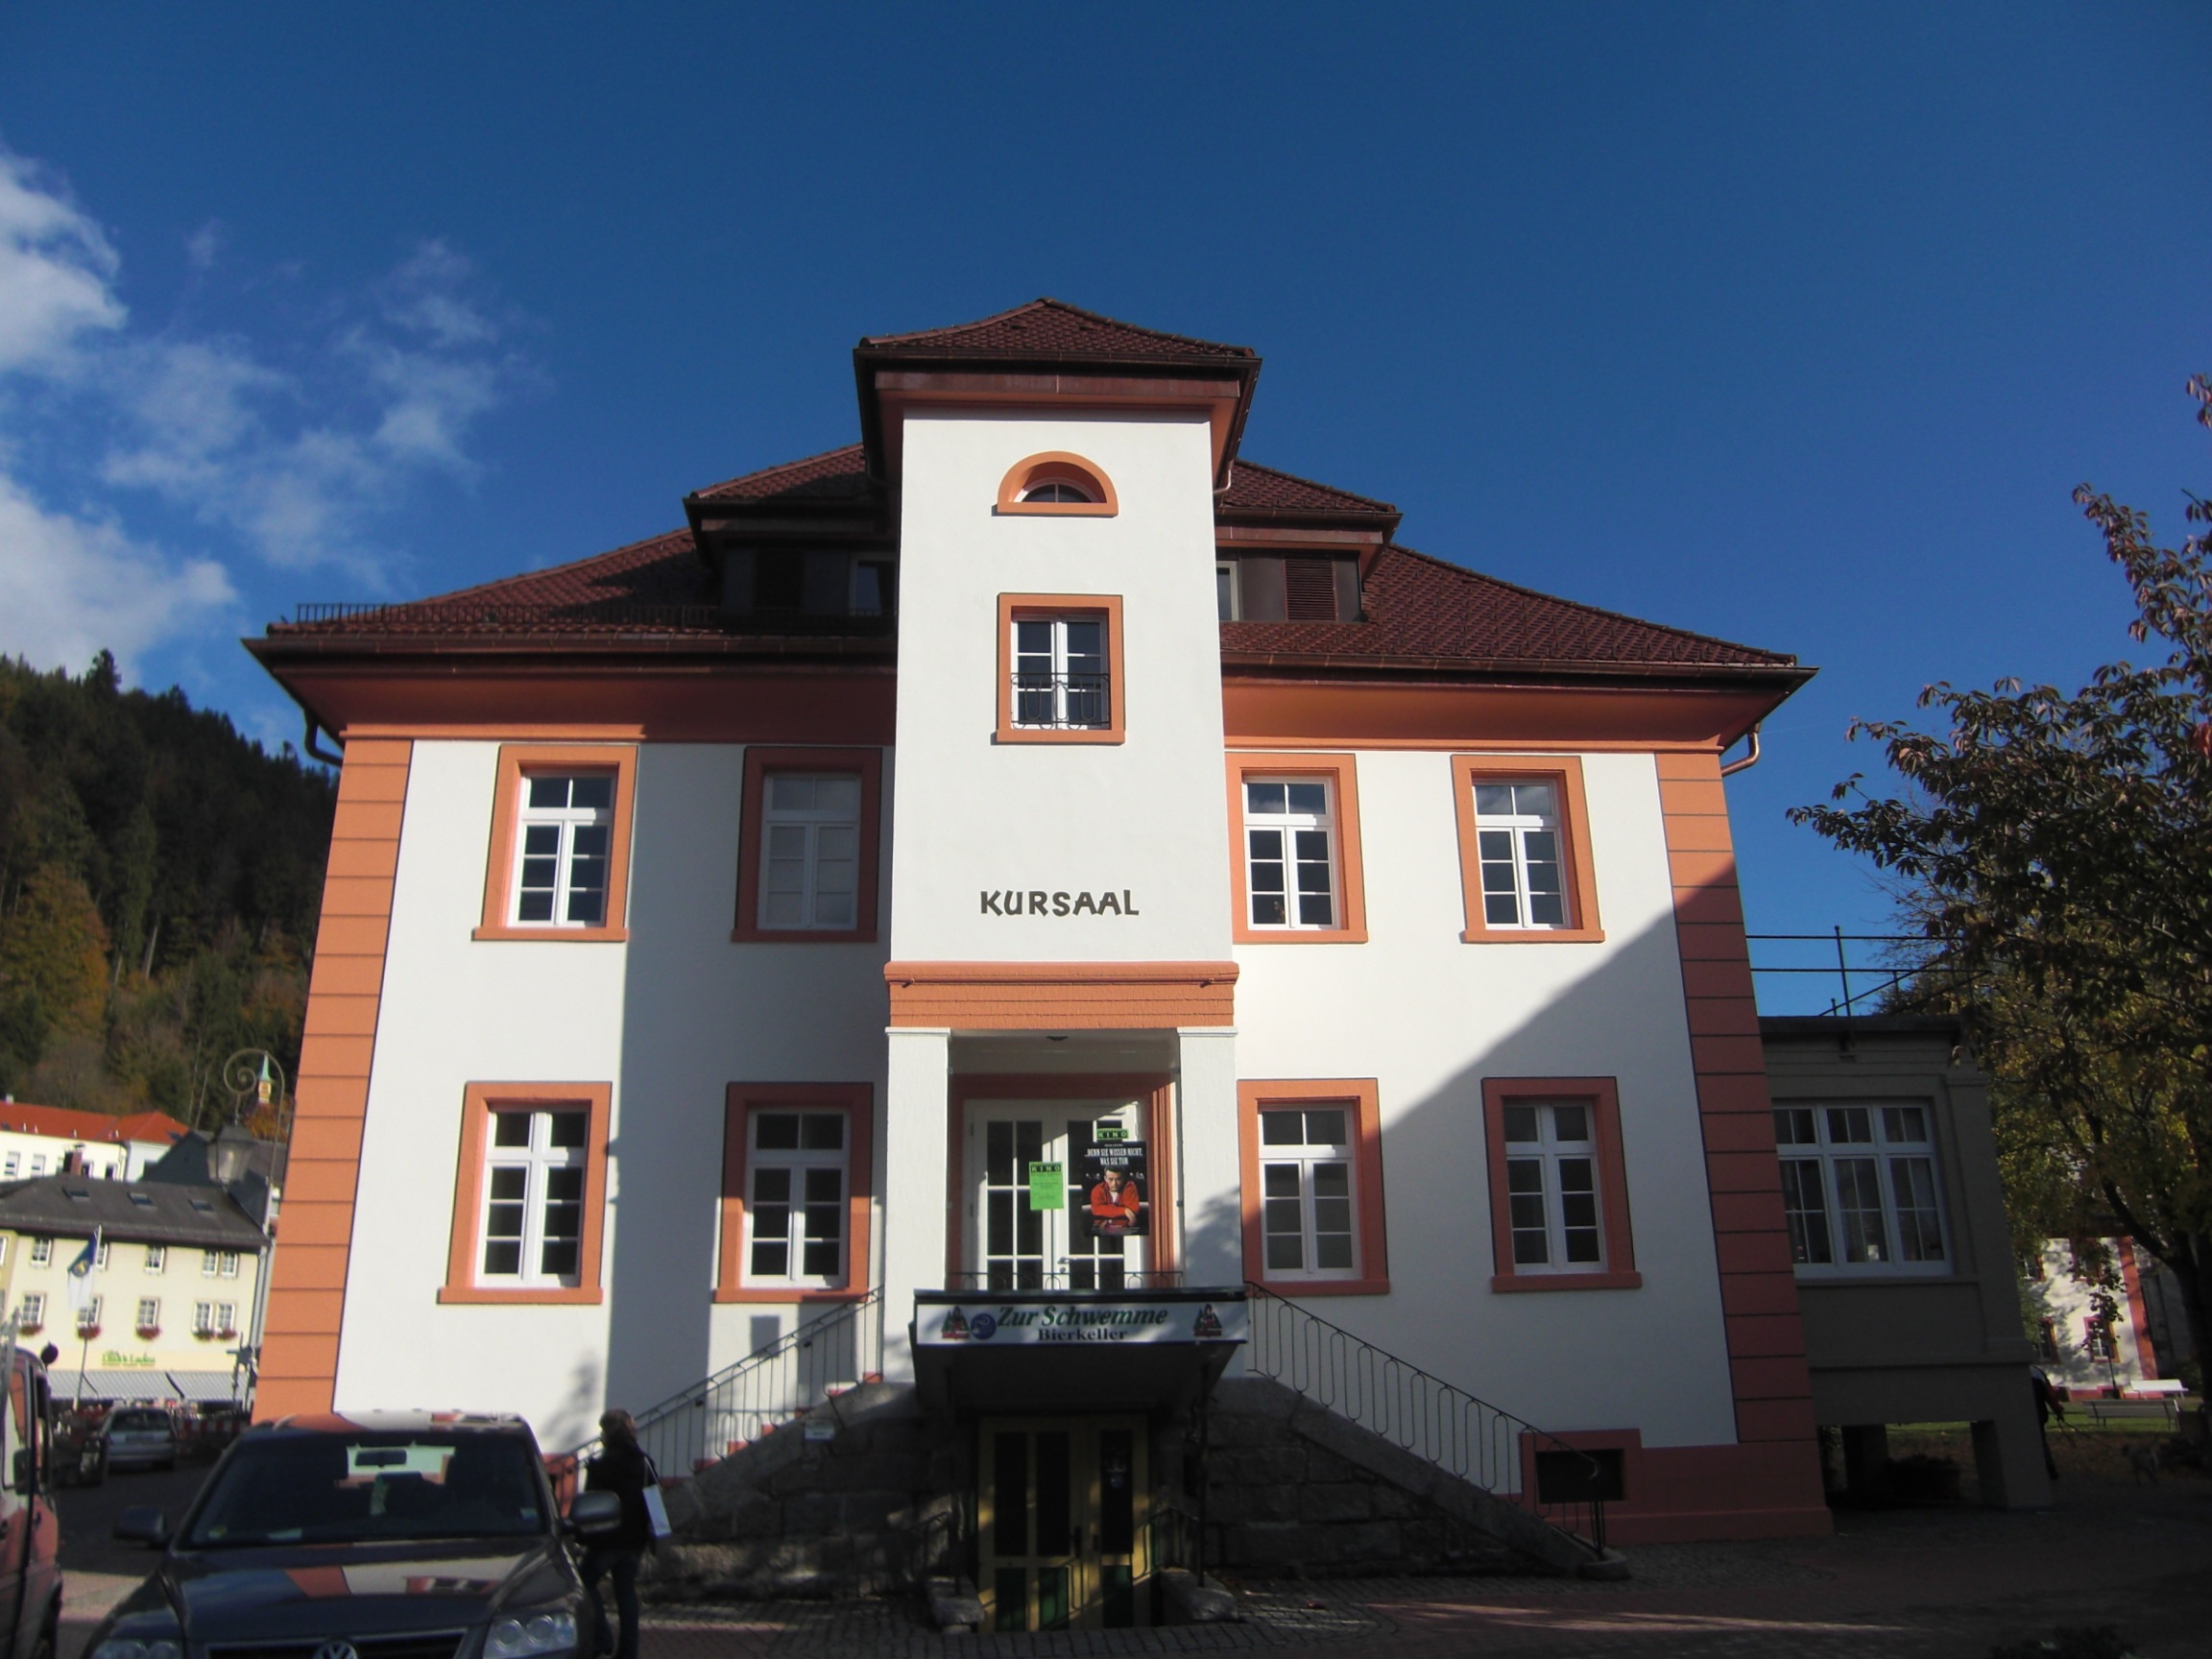
architecture, house, town, building, home, downtown, facade, property, kurhaus, estate, neighbourhood, black forest, residential area, st blasien, kursaal